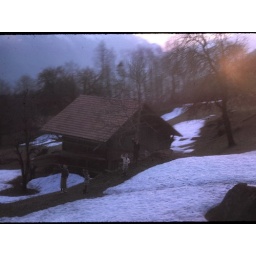
1963 - Europe, mountain home in the Alps.jpg